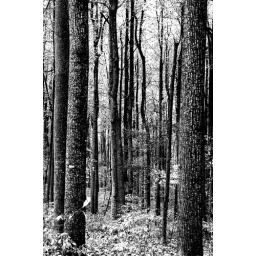
trees in black and white